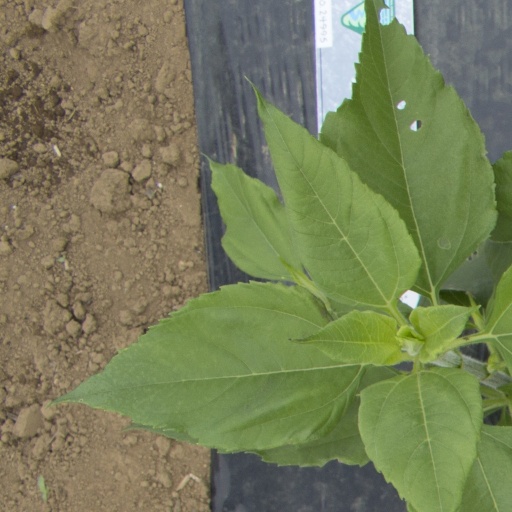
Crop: Jerusalem artichoke